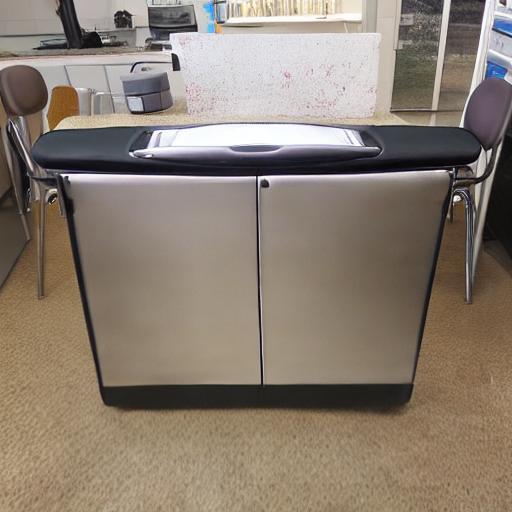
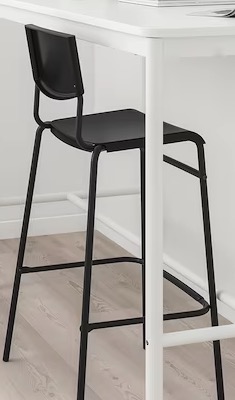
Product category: stool
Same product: no